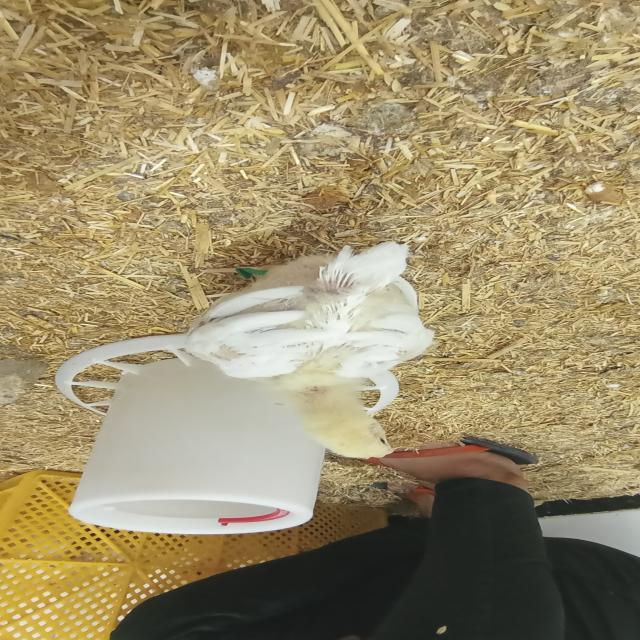
Weight: 719 g